Eintrachthütte concentration camp

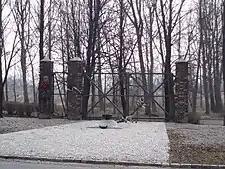
Entrance gate to the camp, today a memorial

Eintrachthütte concentration camp was a labour subcamp of the German concentration camp Auschwitz, opened in the Zgoda district in Świętochłowice in German-occupied Poland on 26 May 1943, in operation until 23 January 1945. Among its prisoners were Poles, Jews and Russians. Its commanders were SS-Hauptscharführer (from the creation to July 1944) and SS-Hauptscharführer (from 18 July 1944 to the end of camp operation on 23 January 1945). Both were brutal in relations to the prisoners, involved in tortures, and personally involved in executions carried out at the camp.